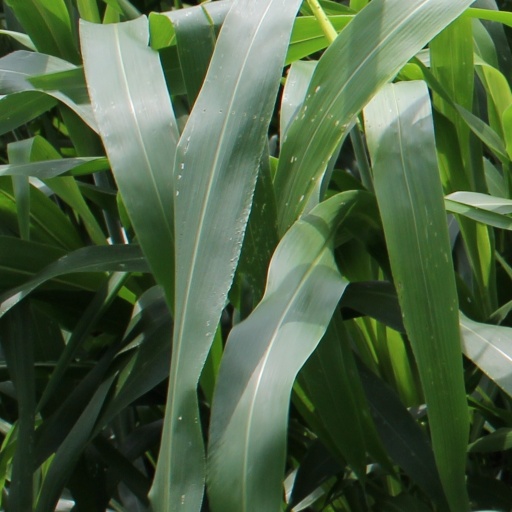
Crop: sorghum